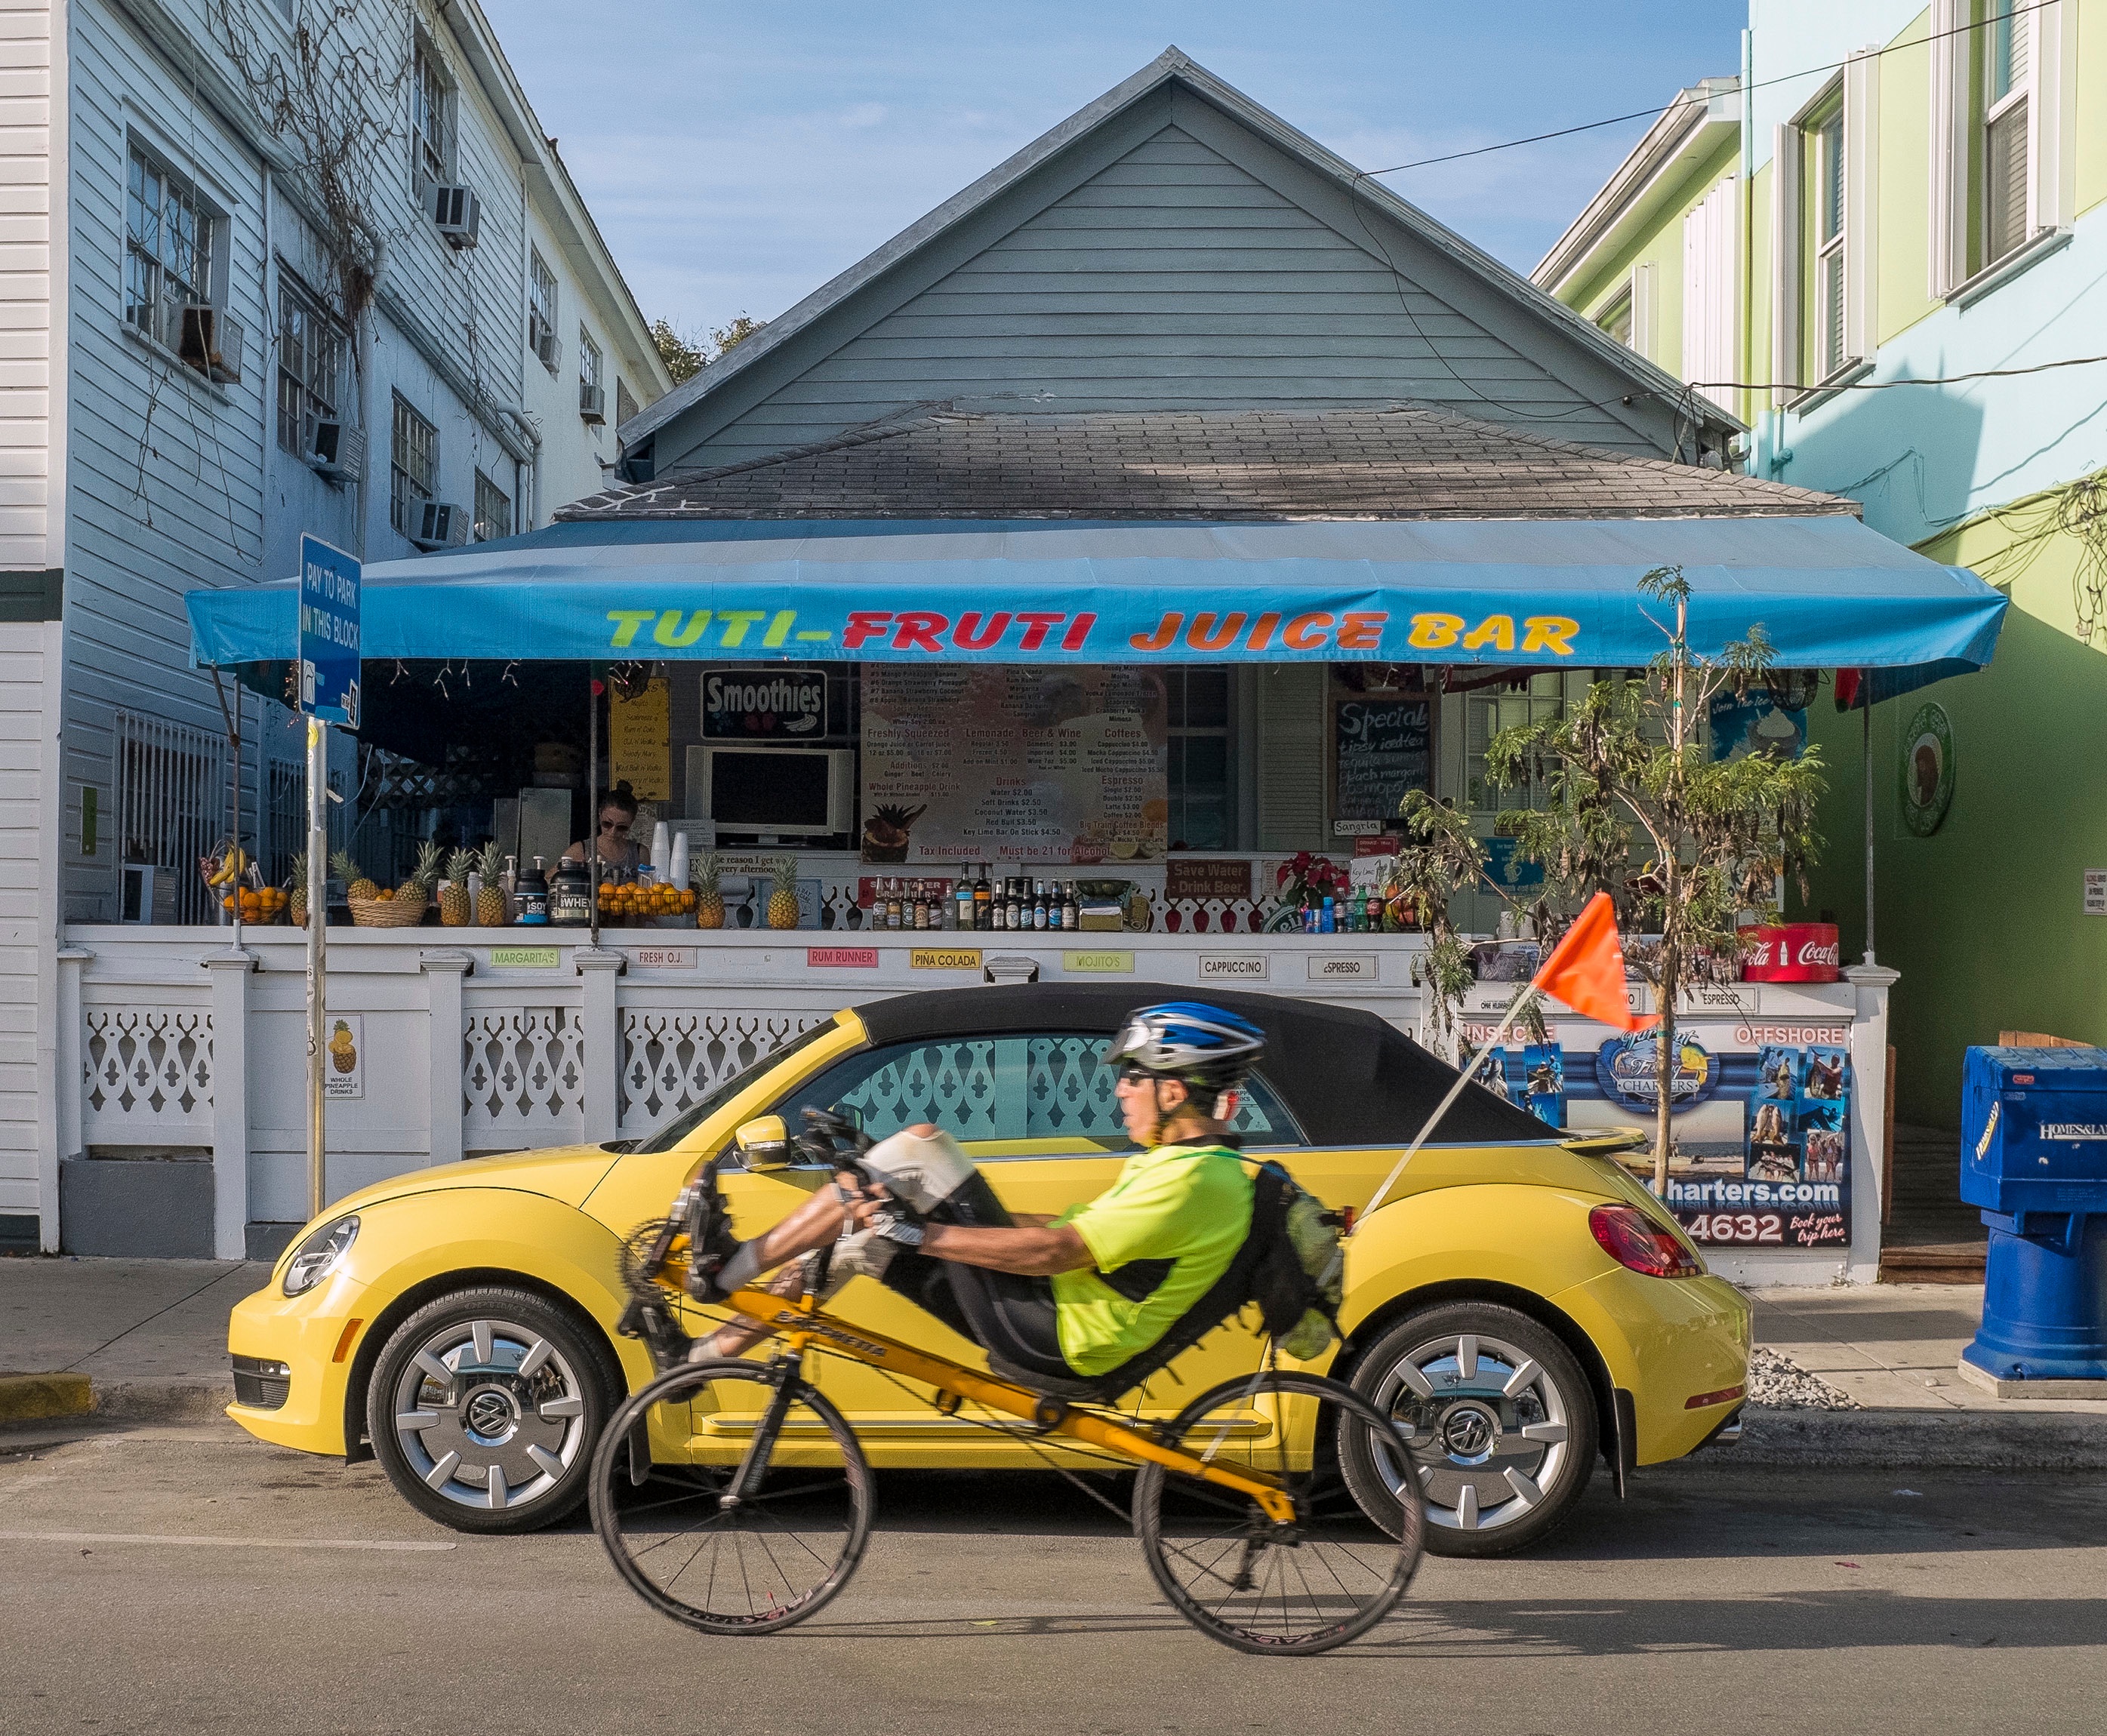
car, vehicle, sports car, supercar, race track, automobile make, automobile repair shop